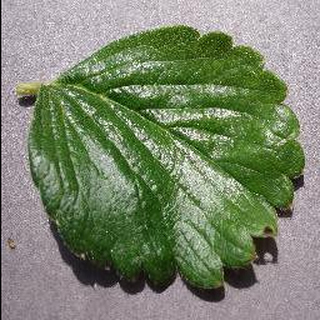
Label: healthy_strawberry